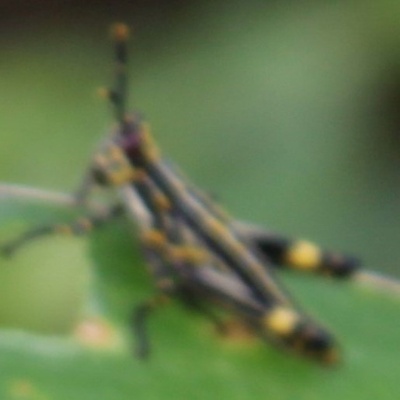
Crop: Maize
Condition: grasshoper